Harry S. Truman High School (Bronx)

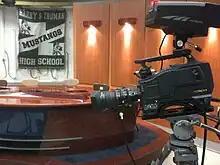
Television studio with anchor desk and set donated by News 12 Networks

Several areas of the building have also been customized to meet the needs of the special academies. These modifications include a television editing lab, control room and studio, as well as a radio studio on the first floor. Two classroom-kitchens were built on the 5th and 6th floors to accommodate the culinary arts program and a third is being planned for the 7th floor. The law program is housed in a custom-built courtroom and law library, complete with judge and witness benches and a jury box. The engineering and robotics program works in a competition-style field-of-play on the first floor. In the fall of 2013, a new museum opened on the 6th floor, highlighting the history and evolution of the school.